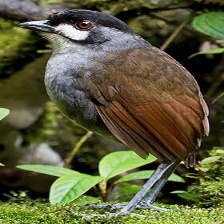
Species: JOCOTOCO ANTPITTA
Scientific name: GRALLARIA RIDGELYI